RAF West Ruislip

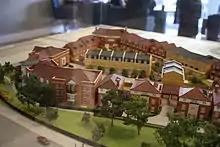
Scale model of the Ickenham Park development

Following a review of facilities, the US Navy elected to vacate the West Ruislip site, beginning on 30 June 2006. The final chapel service had been held on 5 June. Many operations returned to the United States, as part of a plan to save $1 million each year. Staff redundancies involved 7 US service personnel, 55 civilian staff from the US Department of Defence and 95 British civilian staff. The base closed during a ceremony on 28 September, in which the American flag and Royal Air Force Ensign were lowered.